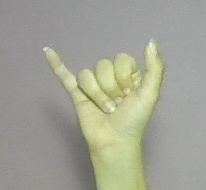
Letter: ya